Ixion (video game)

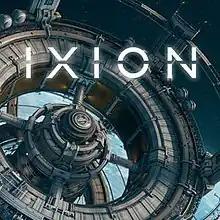

Ixion is a city building survival simulation video game developed by Bulwark Studios and published by Kasedo Games where players take control of a mobile space station traveling across space in search for a suitable planet for colonization after Earth was destroyed. It was released for Windows on December 7, 2022. Ports for PlayStation 5 and Xbox Series X/S are scheduled to be released on April 8, 2025.